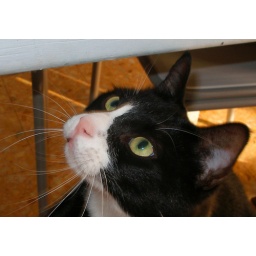
There was a little butterfly under the table and... what's better than trying to cacth it!